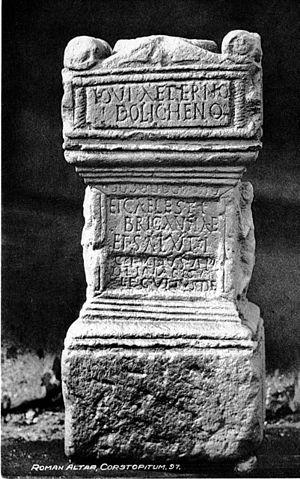
Carte postale de J. P. Gibsons (n° 97)